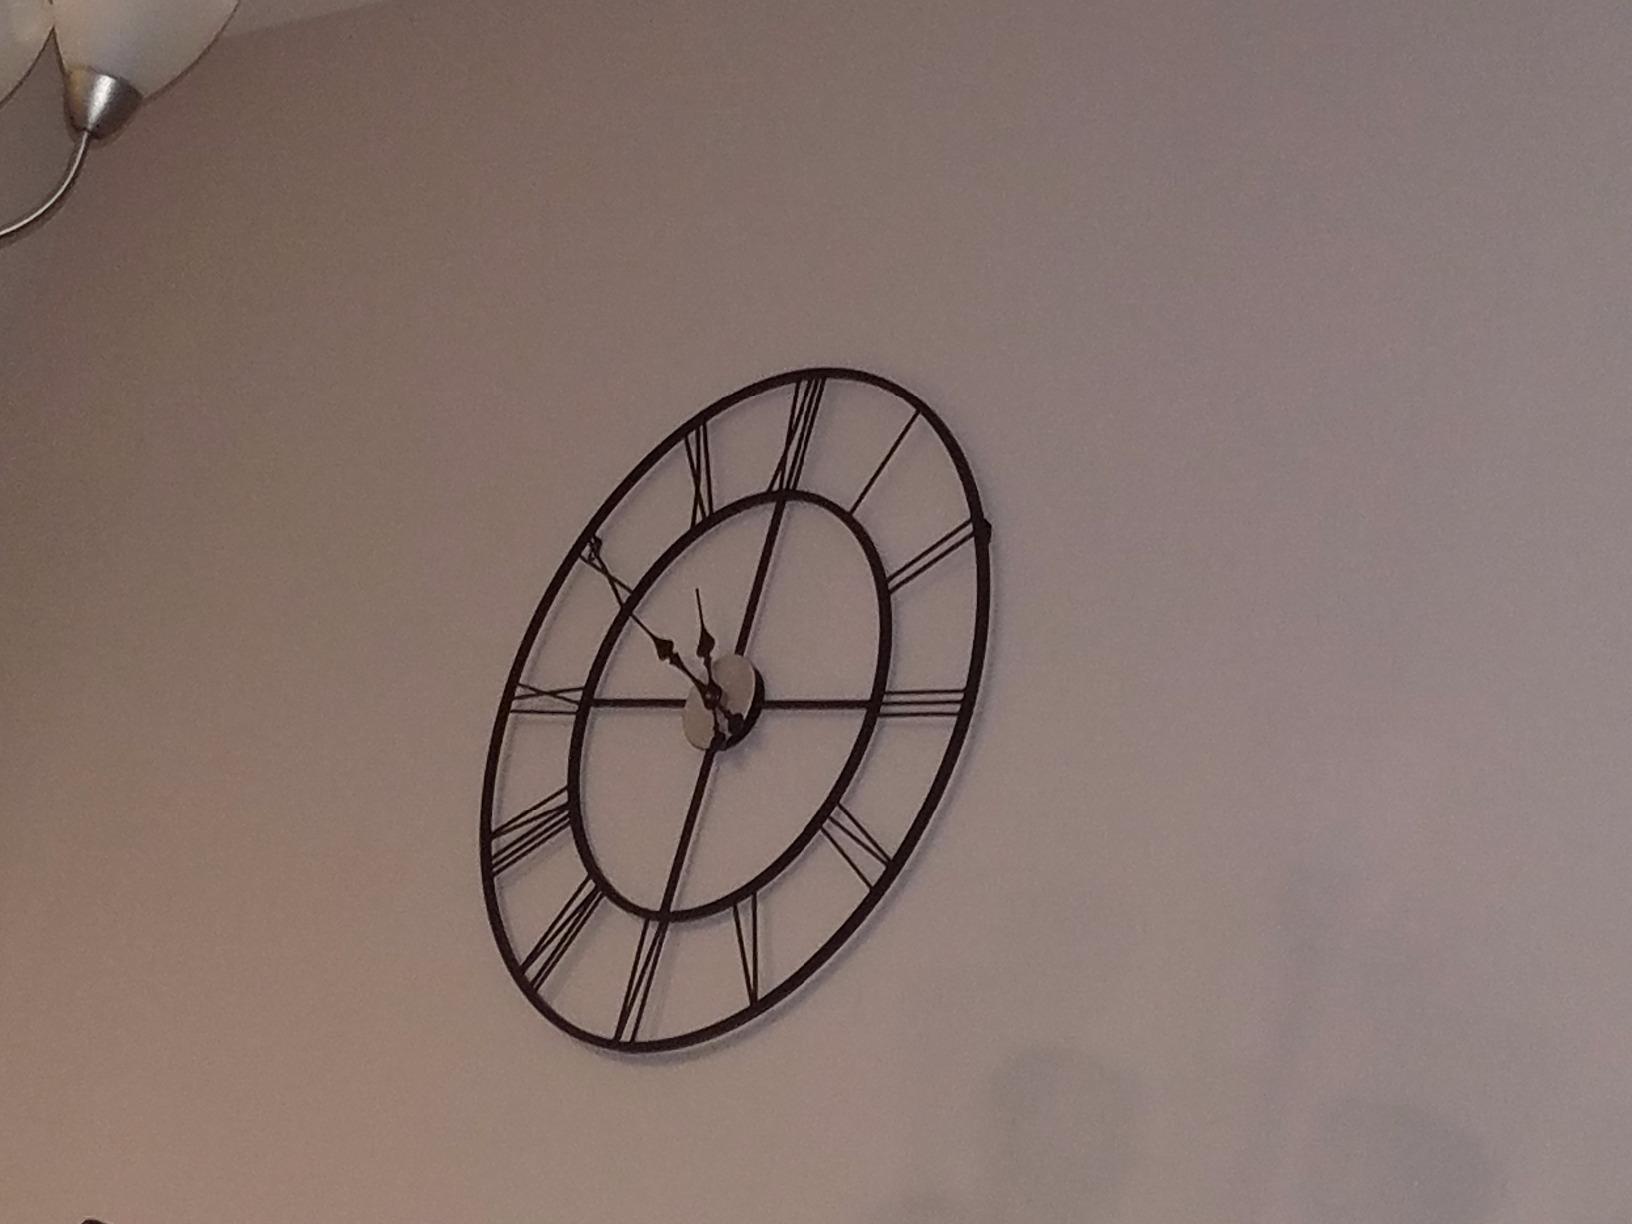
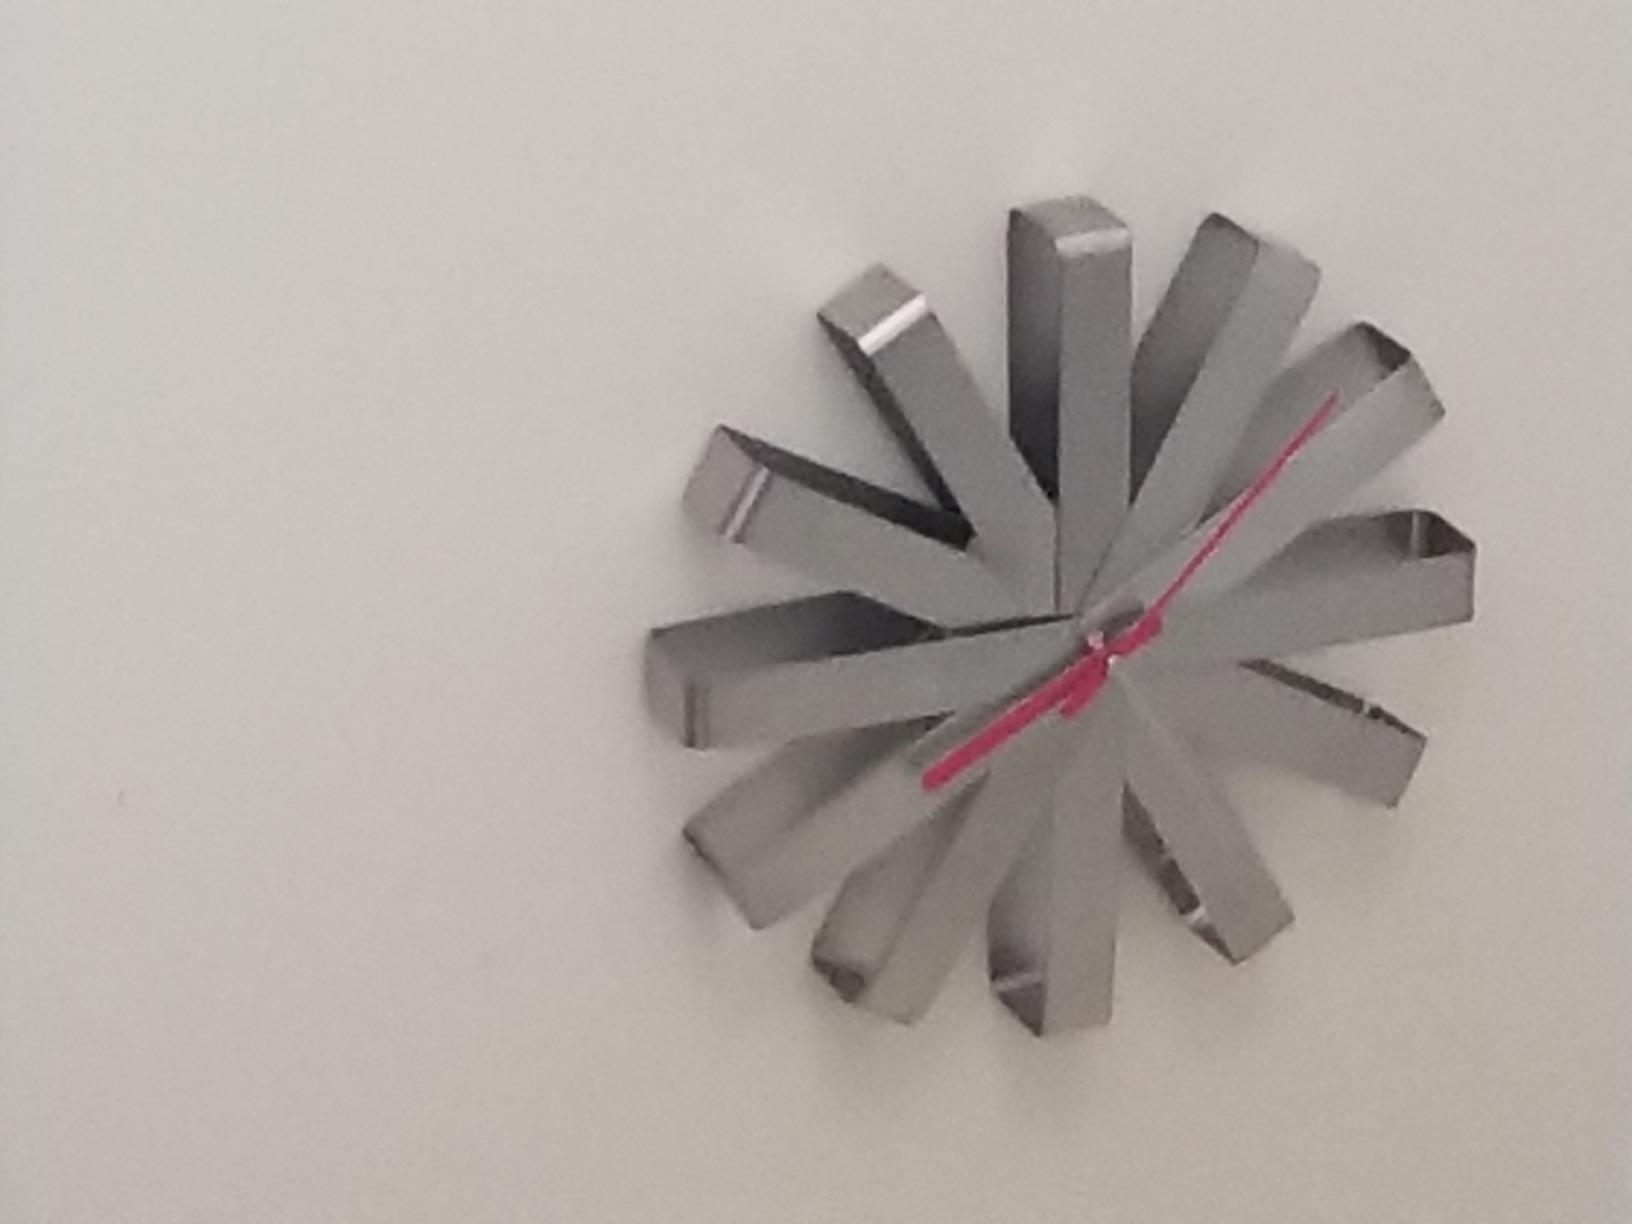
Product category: clock
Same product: no